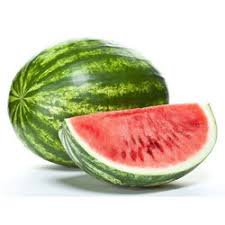
Label: Watermelon